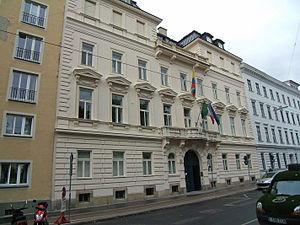
Le Palais Erlanger est un palais urbain viennois de style néo-Renaissance situé dans le Quartier viennois de Wieden.